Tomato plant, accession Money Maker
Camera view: tilt-top (135 deg); turntable rotation: 180 degrees
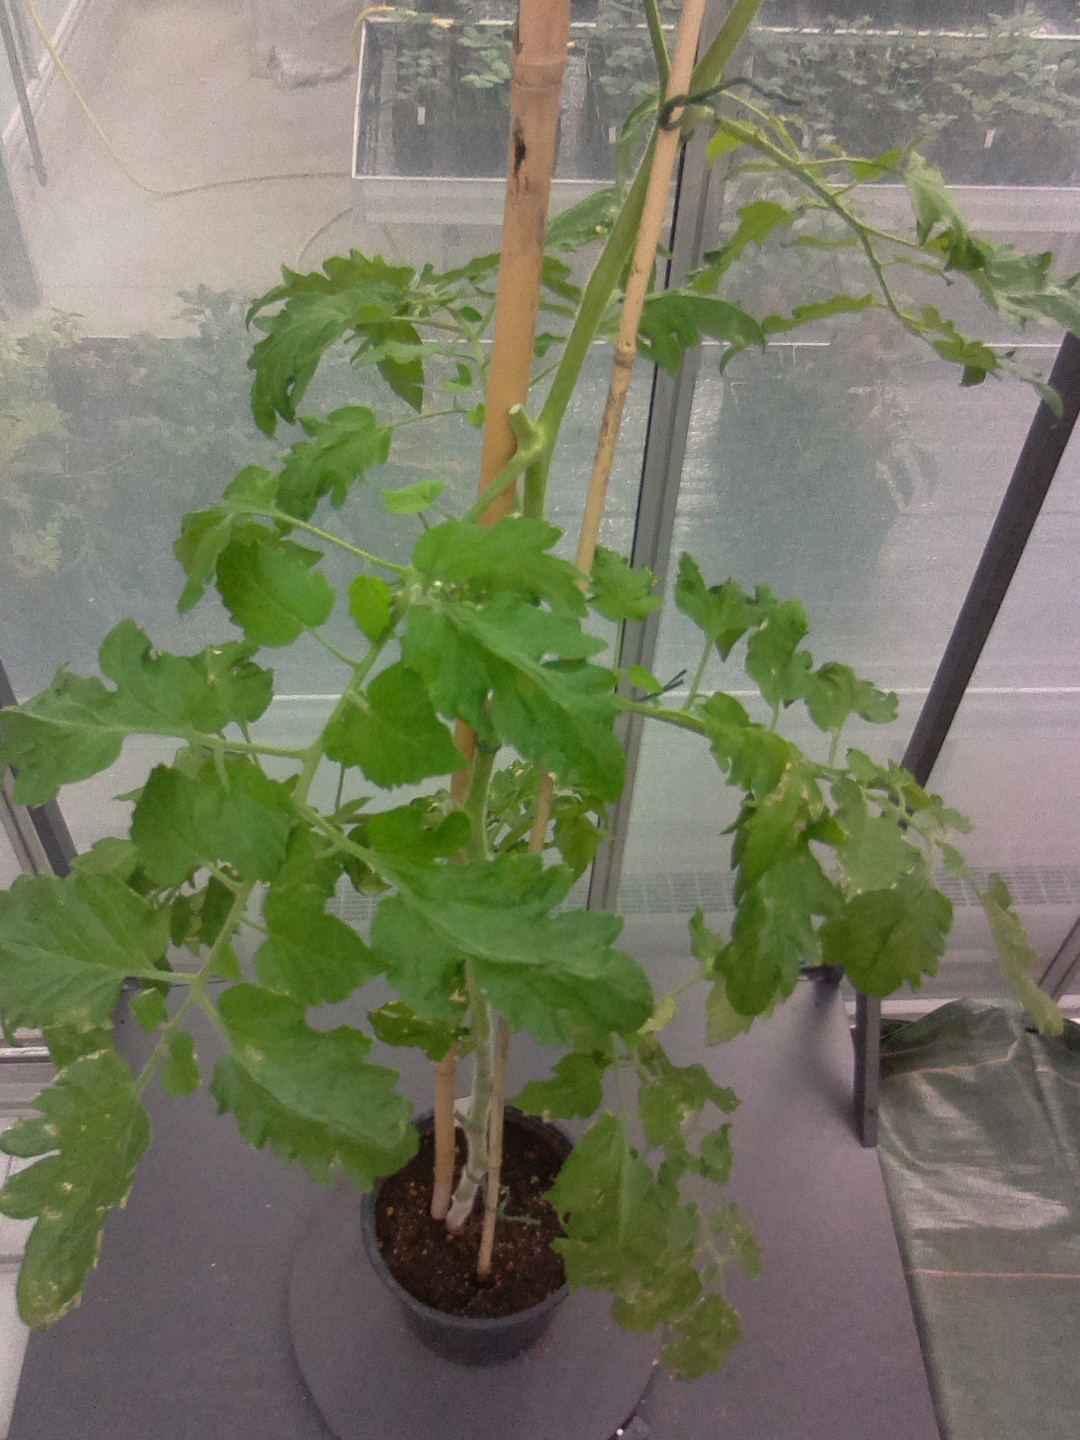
BBCH growth stage 73: 30%-40% of final fruit size